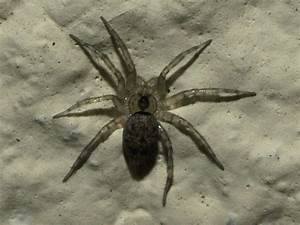
Label: ragno